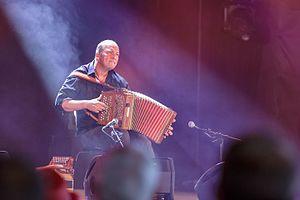
L’accordéon est un instrument central de la musique traditionnelle de Bretagne. S’il n’est arrivé que tardivement dans la tradition musicale bretonne, il s'est imposé dans le répertoire breton.
Frédéric Guichen, dit Fred, est un accordéoniste breton, né à Quimper en 1972. Il est spécialisé dans la musique bretonne et se produit, avec son frère Jean-Charles Guichen notamment, en fest-noz ou en concert. Ils sont à la base du groupe de fest-noz Ar Re Yaouank, des jeunes célèbres dans les années 1990 pour leur énergie, apportant du dynamisme dans la musique traditionnelle.